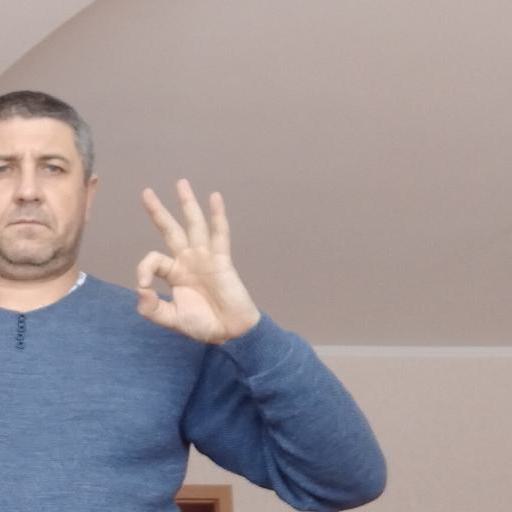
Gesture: ok